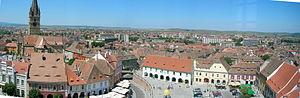
Vue panoramique de la Piaţa Mica depuis la tour, à Sibiu (Roumanie).
Sibiu rappelant le nom des montagnes proches : Cibin, est le chef-lieu du județ de Sibiu et, avec une population de 147 245 habitants est une des plus grandes villes transylvaines. Elle est traversée par la petite rivière Cibin, affluent de la rivière Olt, elle-même affluent du Danube.